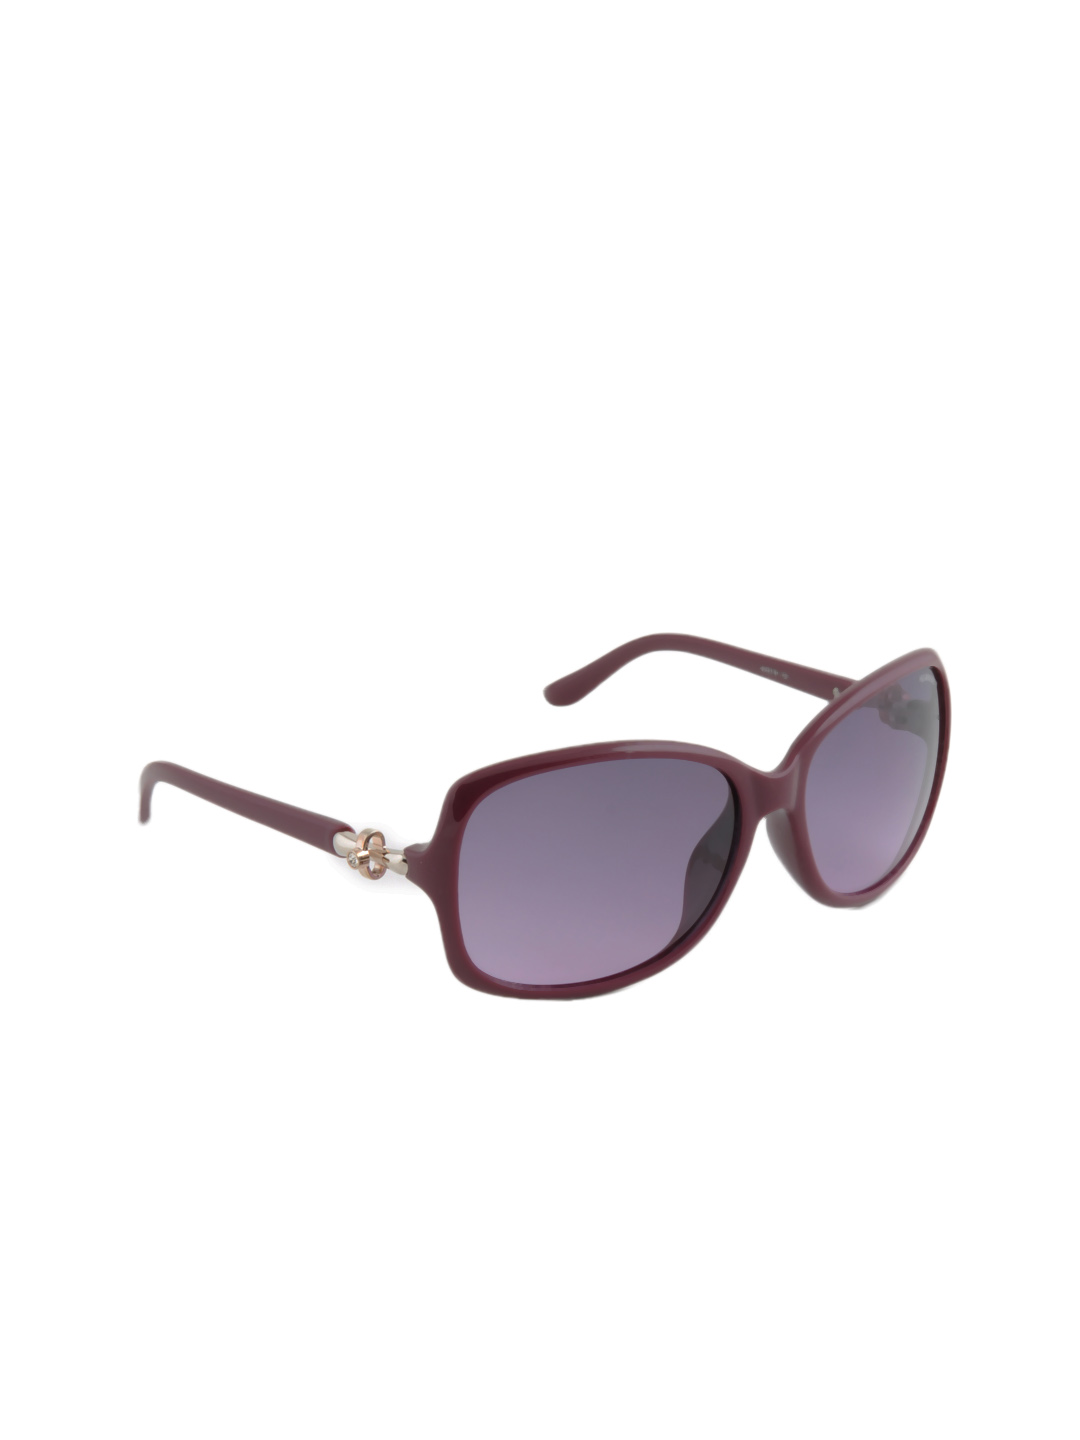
Allen Solly Women Purple Sunglass
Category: Accessories / Eyewear / Sunglasses
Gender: Women
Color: Purple
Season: Winter 2016
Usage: Casual